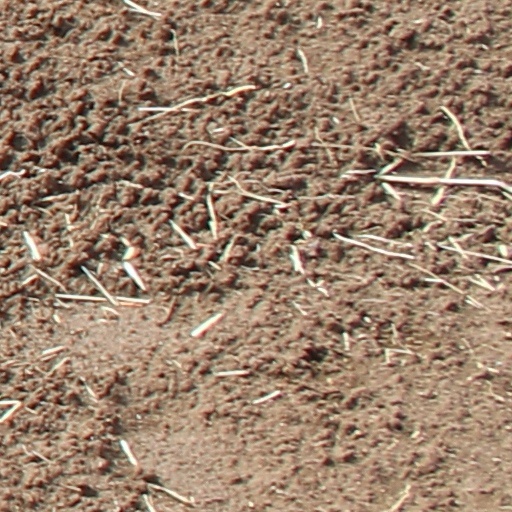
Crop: wheat